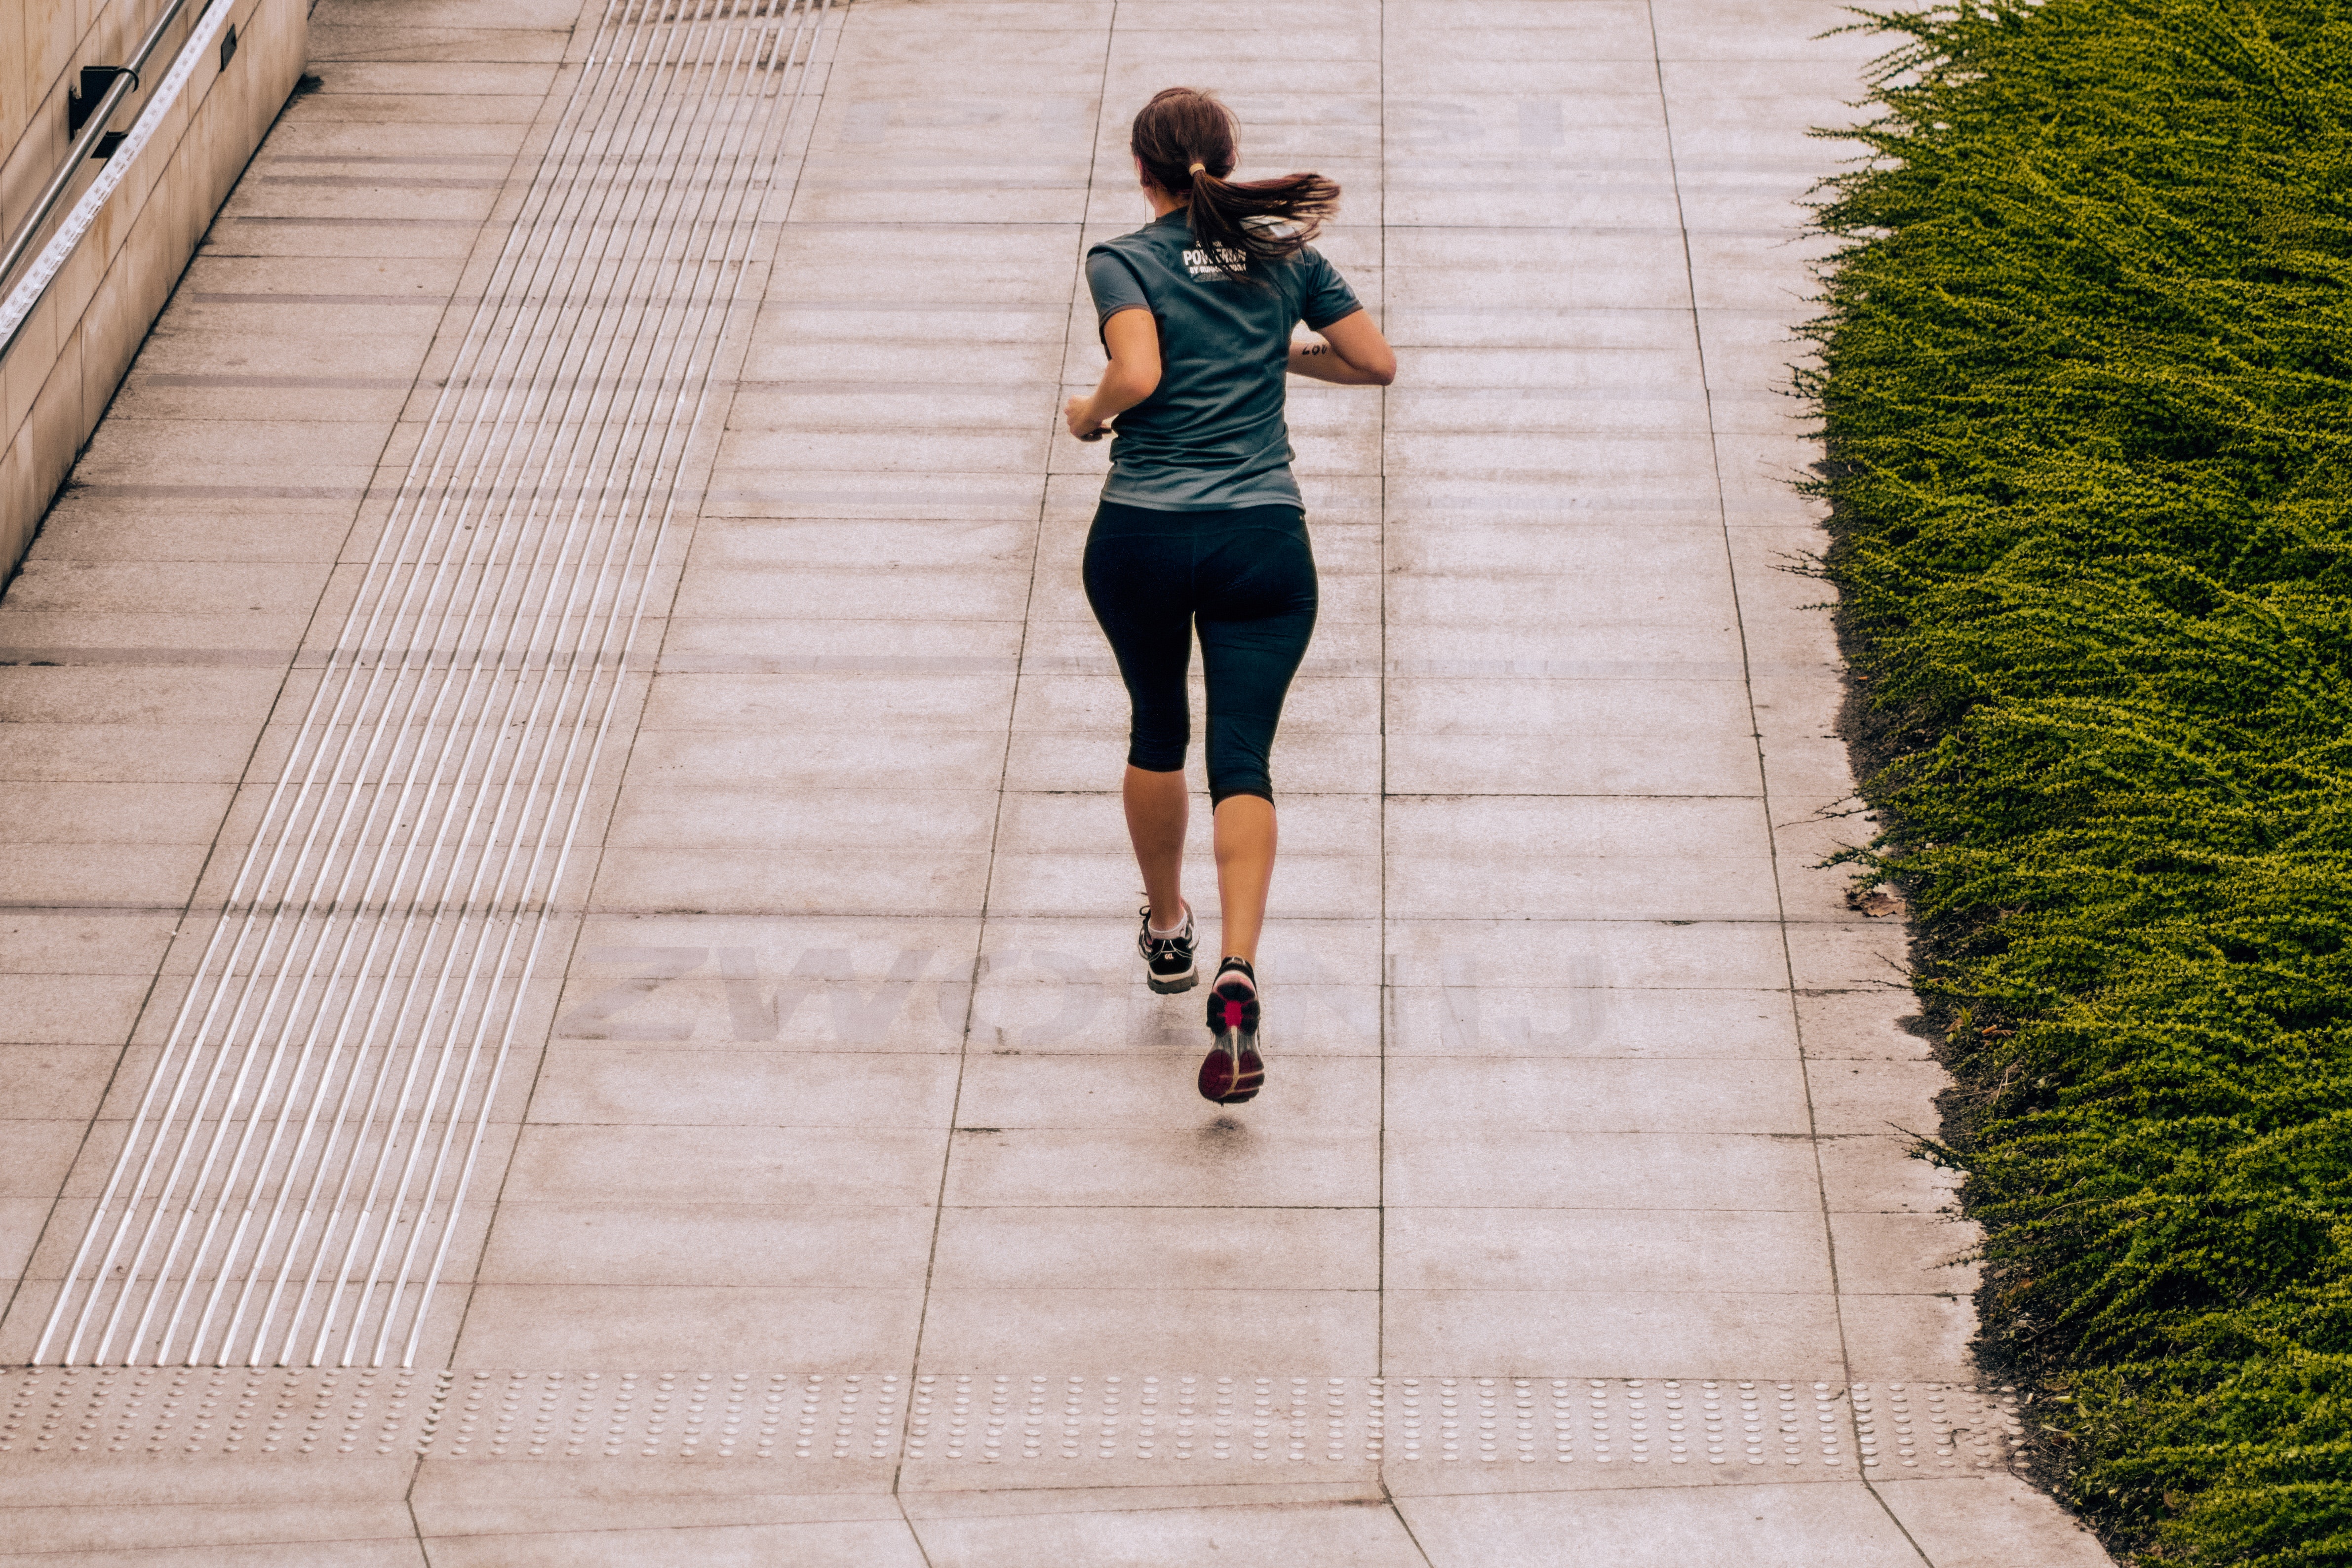
running, recreation, jogging, individual sports, sports, exercise, fun, leg, tree, architecture, human leg, plant, endurance sports, sports training, leisure, walking, physical fitness